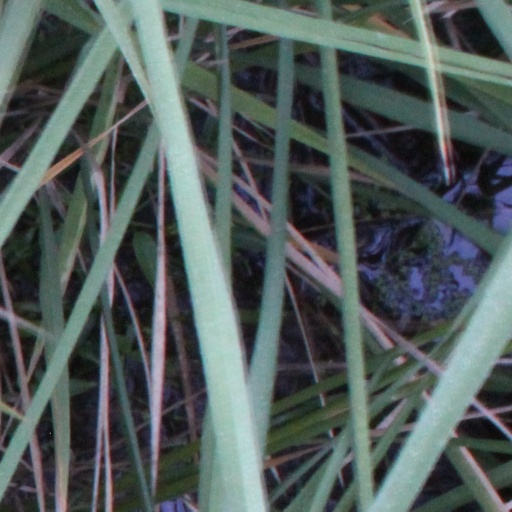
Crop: rice